Stuck: How Vaccine Rumors Start and Why They Don't Go Away

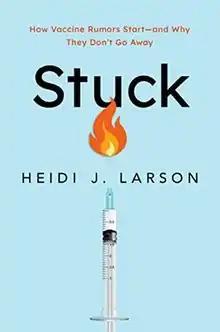

Stuck: How Vaccine Rumors Start and Why They Don't Go Away (2020), published by Oxford University Press and written by the director of the London School of Hygiene and Tropical Medicine's Vaccine Confidence Project, Heidi Larson, looks at what influences attitudes to vaccination. It was largely compiled before the COVID-19 pandemic and inspired by her feeling that the dialogue between scientists and the public regarding vaccines was becoming complex on a background of increasing online information.